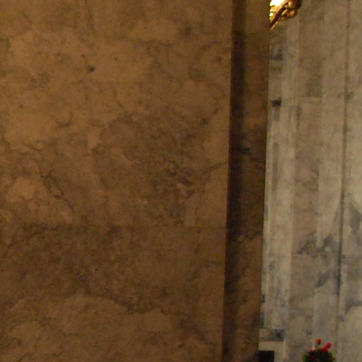
Material: polishedstone